Live at Gilley's

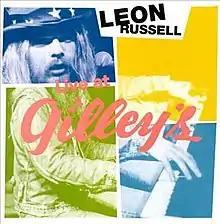
Live at Gilley's, cover used by Q Records/Atlantic Records

Live at Gilley's is a live album by singer and songwriter Leon Russell. The album was recorded on September 17, 1981, at Gilley's Club in Pasadena, Texas. The recording was first released on April 25, 2000. The second release was in 2019 by Leon Russell Records with Varèse Sarabande.